Rear naked choke

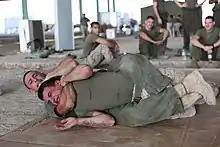

The placement of the legs usually falls into two categories. The first is a body lock. The attacker places one of their legs across the stomach or lower chest of the victim. They then place their other leg over their shin, creating a figure-four with their legs. This allows them to limit movement and stay close to the back of their victim, also possibly immobilising the victim's arms via the attacker's legs if flexible/long enough. This technique was used by Anderson Silva against Dan Henderson and by Jim Miller against Melvin Guillard. The other common technique is known as using "hooks". In this version, the attacker places their legs inside the victim's legs. They then move their legs out, placing their shin behind the victim's knees, essentially using their shins and feet as hooks to control the victim's legs. This variation leaves the attacker open to the possibility of leglocks from their opponent, as they are attacking the choke. When standing, the legs can either pull the opponent down or trip them, transitioning to kneeling/sitting or lying down, or strike the opponent.